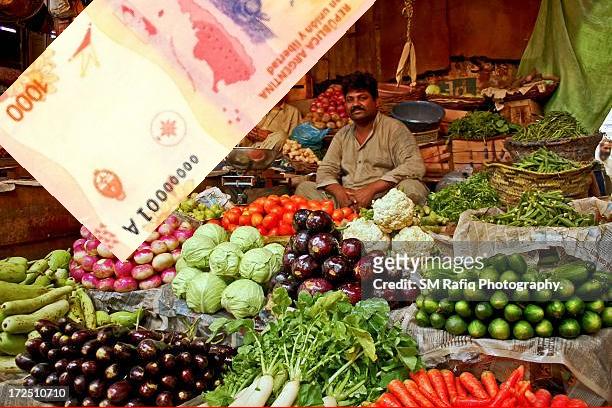
Denominación: 1000